Jim Bunning

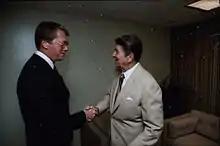
Bunning greeting President Ronald Reagan in 1983

First elected to office in 1977, Bunning served two years on the non-partisan city council of Fort Thomas, Kentucky, before running for and winning a seat in the Kentucky Senate as a Republican. He was elected minority leader by his Republican colleagues, a rare feat for a freshman legislator.